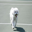
Label: dog